Teknival

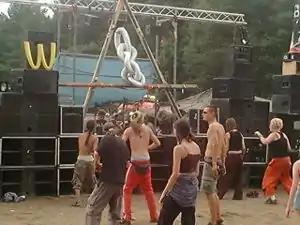
CzechTek 2001

In the Czech Republic, Czechtek was held annually from 1994. In 2005, police and 5,000 party-goers clashed resulting in 30 injured ravers and 50 injured police officers. There is also Czarotek (held annually in spring). When Czechtek has been discontinued after the event at Hradiště Military Area in 2006, more smaller open free parties are held through all the year. Czech travellers like Circus Alien, Strahov or Vosa continued to spread the vibe to various countries across Europe such as Bulgaria (from 2003), Romania, Spain, Poland or Ukraine (from 2006).